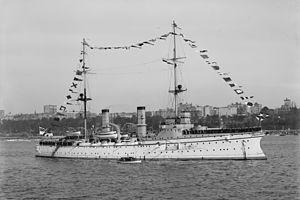
Le SMS Hertha est le deuxième croiseur protégé de la classe Victoria Louise qui en comprenait cinq. Ce bateau de guerre de la marine impériale allemande a été mis à l'eau le 14 avril 1897 et a été classifié en grand croiseur en 1899. Il a servi comme navire pour l'outre-mer, et, à partir de 1908, comme navire-école.